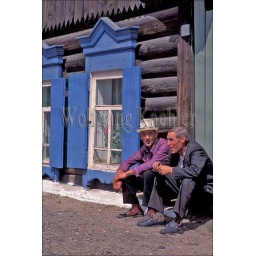
Russia, siberia, ulan ude, men sitting in front of traditional wooden house